Saffron Revolution

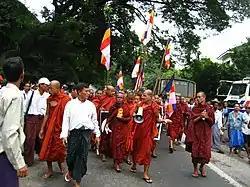
Monks protesting in Yangon, carrying the Buddhist flag

On 24 September eyewitnesses reported between 30,000 and 100,000 people demonstrating in Yangon, making the event the largest Burmese anti-government protest in twenty years. The BBC reported that two locally well-known actors, comedian Zargana and film star Kyaw Thu, went to Yangon's golden Shwedagon Pagoda early on Monday to offer food and water to the monks before they started their march. The marches occurred simultaneously in at least 25 cities across Myanmar, with columns of monks stretching up to . At the end of the march approximately 1,000 monks arrived to greet Aung San Suu Kyi's home but were denied access by police. They chanted prayers before peacefully moving off. Later that day, the military junta's Minister for Religion, Brigadier General Thura Myint Maung, warned the Buddhist monks leading the protests not to go beyond their "rules and regulations".